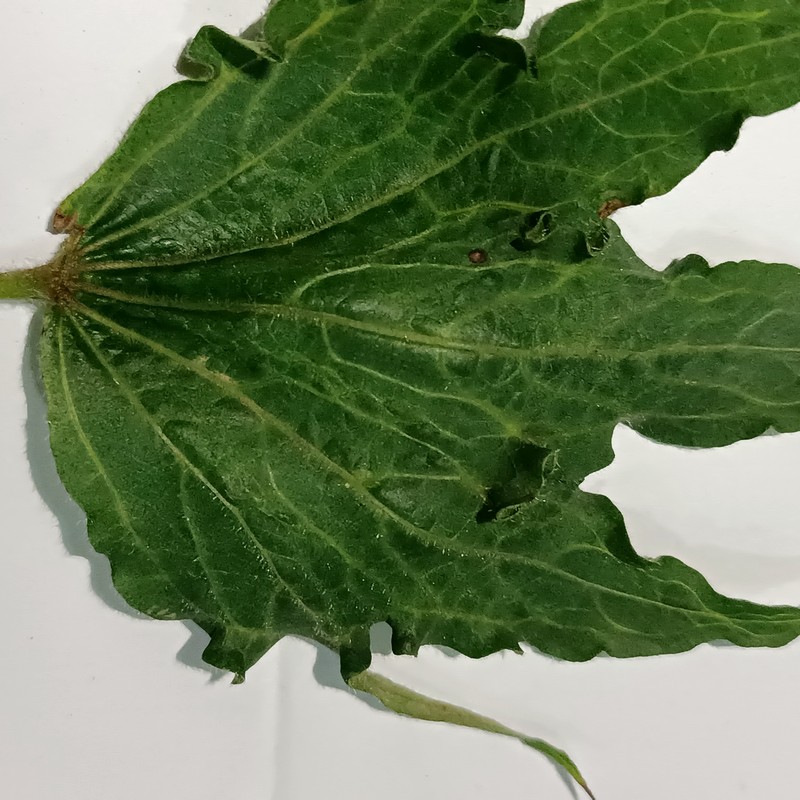
Label: Herbicide Growth Damage